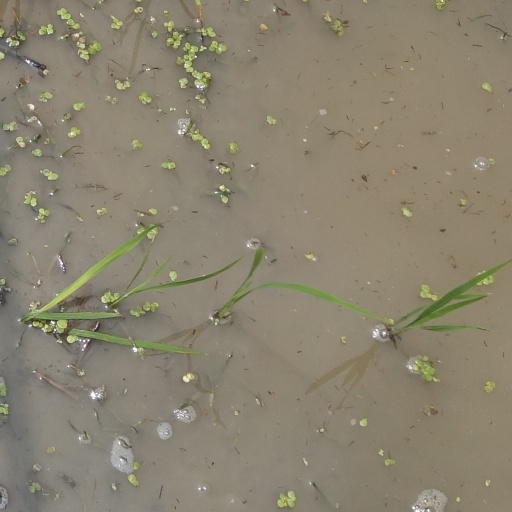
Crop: rice